Petrovskoye-Alabino

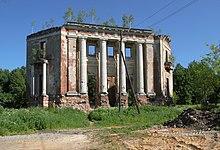
Northwest façade, 2011

Petrovskoye-Alabino (Петровское-Алабино) is a ruined country house near the village of Alabino, in the Naro-Fominsky District of the Moscow Oblast. It is sited near the Desna River, about southwest of Moscow, beside the route towards Kyiv. The classical house was built in the late 18th century, probably designed by Matvey Kazakov, or perhaps his mentor Vasili Bazhenov, for the Demidov family. It has been described as "one of the most splendid of Moscow's country estates" and as one of the "most grandiose monuments" to the southwest of Moscow.